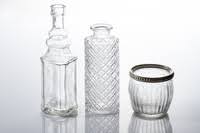
Label: glass